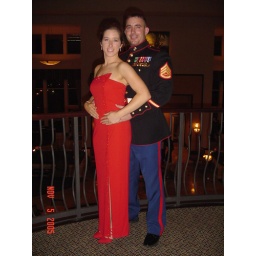
son and daughter in law at ball